Yang Xingmi

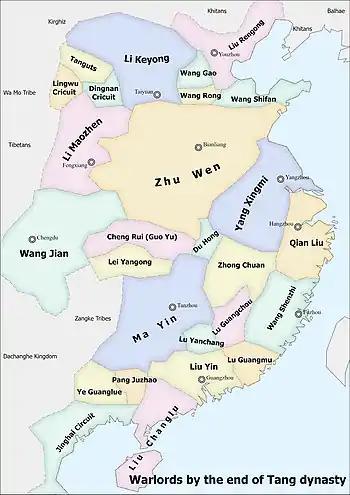
Map of Tang warlords as of 902 CE

In 887, Gao Pian's officer Bi Shiduo, fearing that Lü Yongzhi would have him killed, rebelled and put Huainan's capital Yang Prefecture under siege. Lü, who then had a fallout with Gao himself (as Gao wanted to compromise with Bi while Lü opposed), sent Yang Xingmi an order in Gao's name requesting that he come to Yang Prefecture's aid. Yang, under the advice of his strategist Yuan Xi, decided to act. He gathered his own forces and requested additional forces from Sun Duan the prefect of neighboring He Prefecture (和州, in modern Chaohu, Anhui), and headed for Yang Prefecture. Before he got there, Lü, with Gao and Gao's nephew Gao Jie turning against him, already fled Yang Prefecture, and they rendezvoused at Tianchang (天長, in modern Chuzhou), along with Bi's one-time ally Zhang Shenjian, who had turned against Bi due to Bi's refusal to give him the spoils he wanted. (By this point, Bi, who had received aid from Qin Yan the governor of Xuanshe Circuit (宣歙, headquartered in modern Xuancheng, Anhui), had offered the military governorship to Qin, so he informed Zhang that any division of spoils had to await Qin's decision, drawing Zhang's anger.)